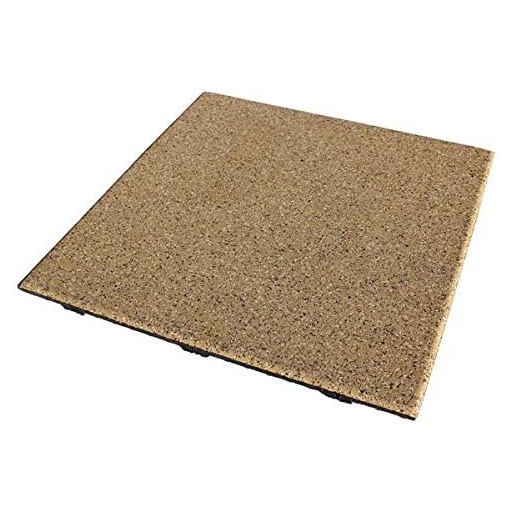
American Floor Mats - Extreme Rubber Gym Tiles - 1 Inch Thick Colorful Rubber Gym Tiles - Superior Shock and Sound Absorbing Tiles - 35% Gold/Grey/White 50 Tile Pack (Covers 200 Sq Ft)
About This Quality rubber fitness flooring that enhances the look of any facility and offers the ultimate protection to the flooring undernearth 1" Thick Rubber designed to provide superior shock absorbtion for the most demanding use cases Beveled (sloped), ADA-compliant ramps are available to finish off any installation to further prevent tripping hazards and facilitate easier use of wheeled devices QuadBlock interlocking connectors are the perfect alternative to labor-intensive pour-in-place and glue-down systems. QuadBlock modular connectors feature precisely located openings that lock into the bottom corner of each tile to securely fasten these playground tiles together. The connectors are quick and easy to use and they allow the removal or replacement of individual tiles with minimal labor Overview Color : 35% Gold/Grey/White Brand : American Floor Mats Special Feature : Anti Slip Pattern : Solid Item Thickness : 1 Inches Material Rubber : Shape Rectangular : Material Rubber : Shape Rectangular
Brand: AmericanFloorMats
Category: Sporting Goods > Fitness & General Exercise Equipment > Exercise Equipment Mats > Floor Protection Mats